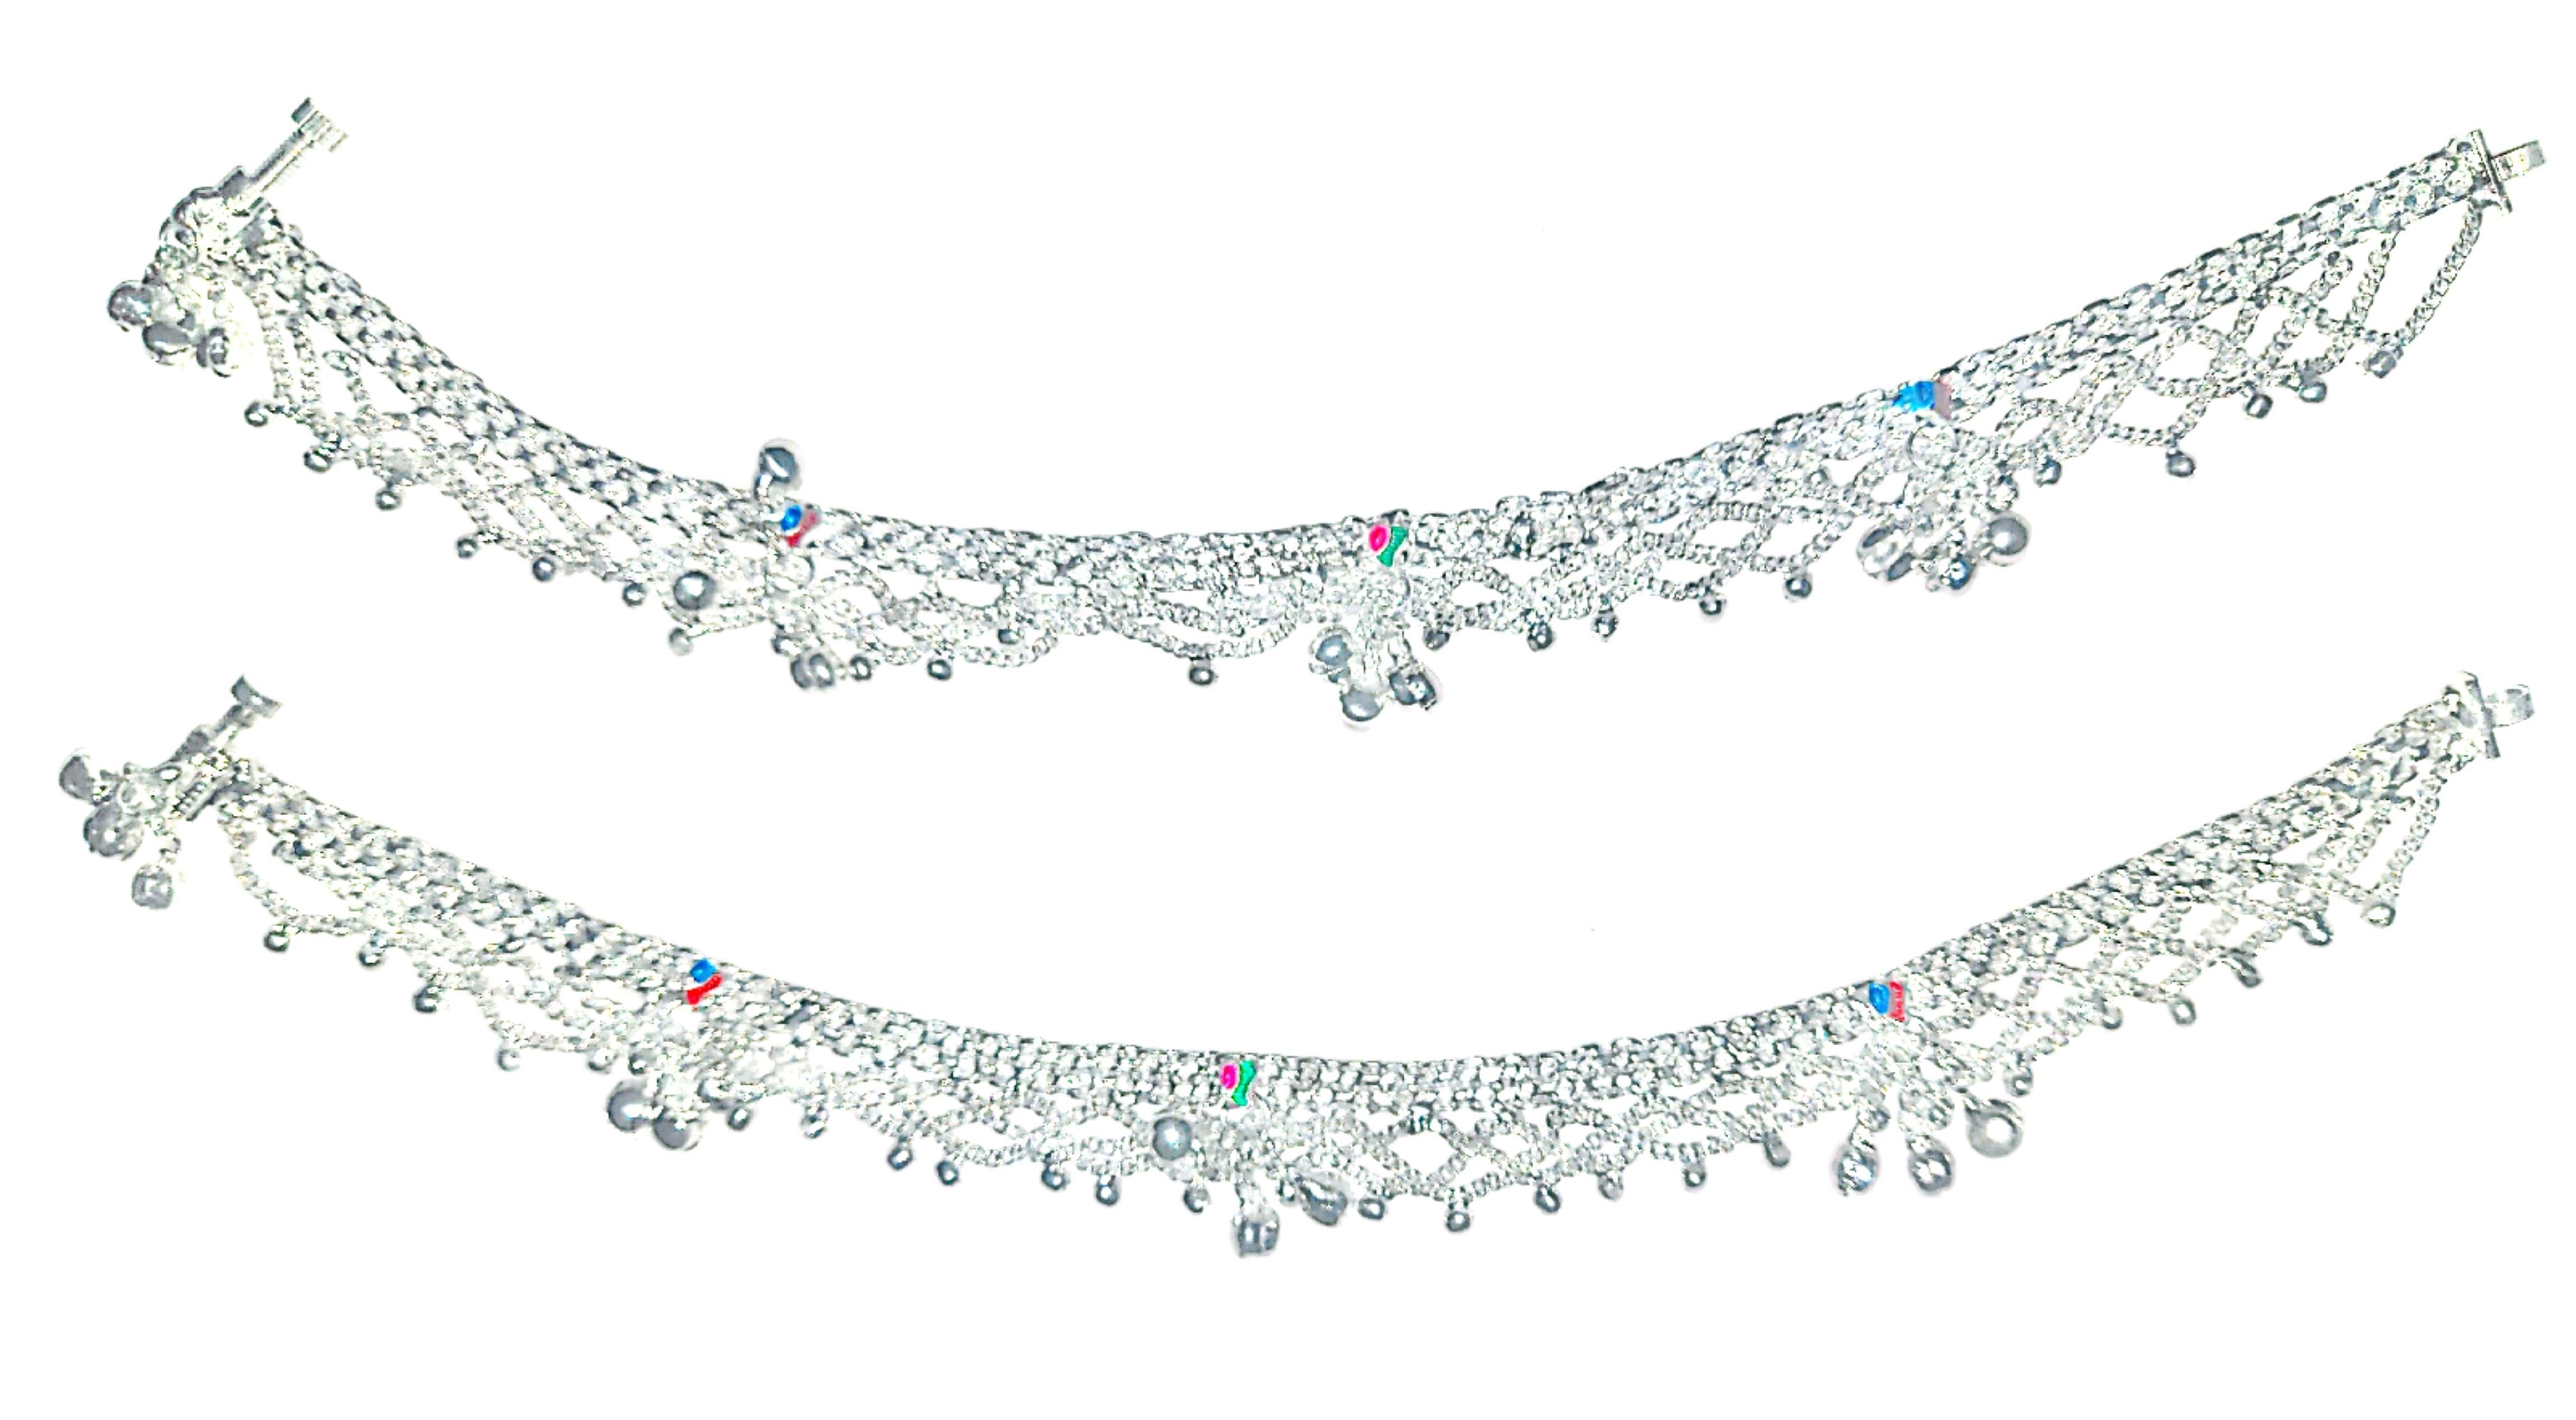
ONLY ONE DIGI E INDOWORLD PRIVATE LIMITED Premium Anklets Tagadi Jewelry (Silver)
Type: Anklets
Brand: ONLY ONE DIGI E INDOWORLD PRIVATE LIMITED
Price: Rs. 299
 Genuine Silver Ethnic Designer Jewellery For Women & Girls. Stylish And Trendy Jewellery From The House Of VIRGO Perfect For All Occasions. Quality - All Our Jewellery Is Export Quality. Anti-Allergic, Rust And Corrosion Resistant. No Lead Or Nickel So It Wont Irritate Your Skin. The Highest Quality Of Silver Further Ensures A Long-Lasting Shine. These Jewellery Set Is Perfect For All Occasions. A Classic Fusion Of Exquisite Craftsmanship And Feminine Elegance.Pair These Intricate Jewellery With Any Outfit To Craft A Precious Look In No Time At All. It Is Produced Under Fine Quality Production, So Wear This Masterpiece Of Latest Fashion And Designing Without Worrying About Anything. VIRGO Jewellery Is A Classic Piece That Never Goes Out Of Style. Our Jewelry Is Designed With Fine Craftsmanship And Dedication To Meet High Expectations.
Features: German Silver Metal Alloy Leg Anklets For Women & Girls ,Women Anklet Jewellery For Girls Stylish Anklet Silver Silver Payal For Women Stylish Designer Work For Women Traditional Payal For Women & Girls,Traditional Indian Anklets For The Fashion-Conscious Woman Traditional Indian Anklets For The Fashion-Conscious Woman Impon Jewellery For Girls Stylish,These rich looking, high quality imitation anklets are made of Skin Friendly German Silver White Metal with 100% Silver Coating.
Included: Silver Jwellery